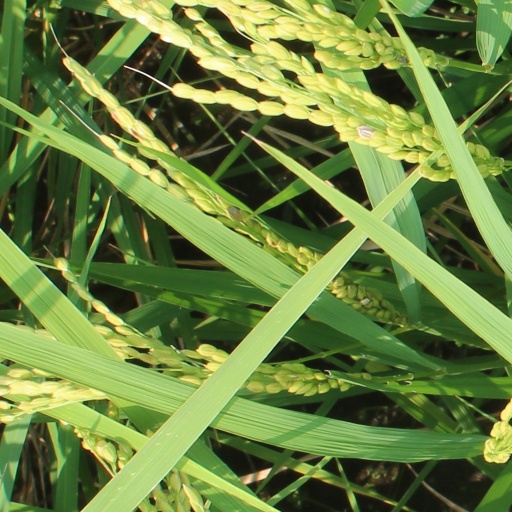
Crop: rice